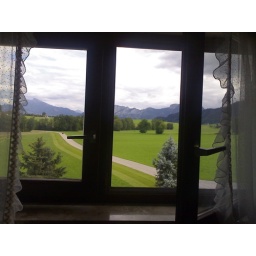
my hotel window view in Austria, Mondsea lake